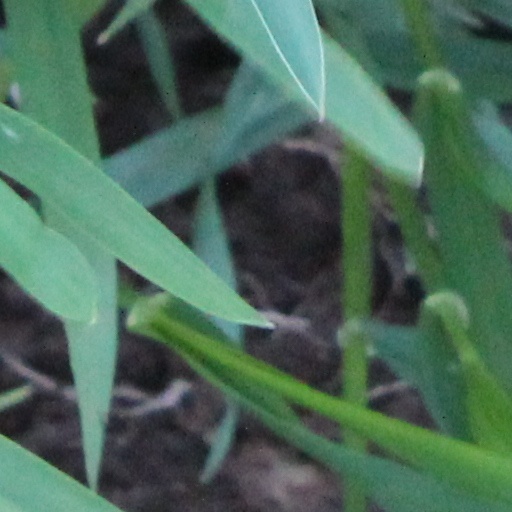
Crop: wheat